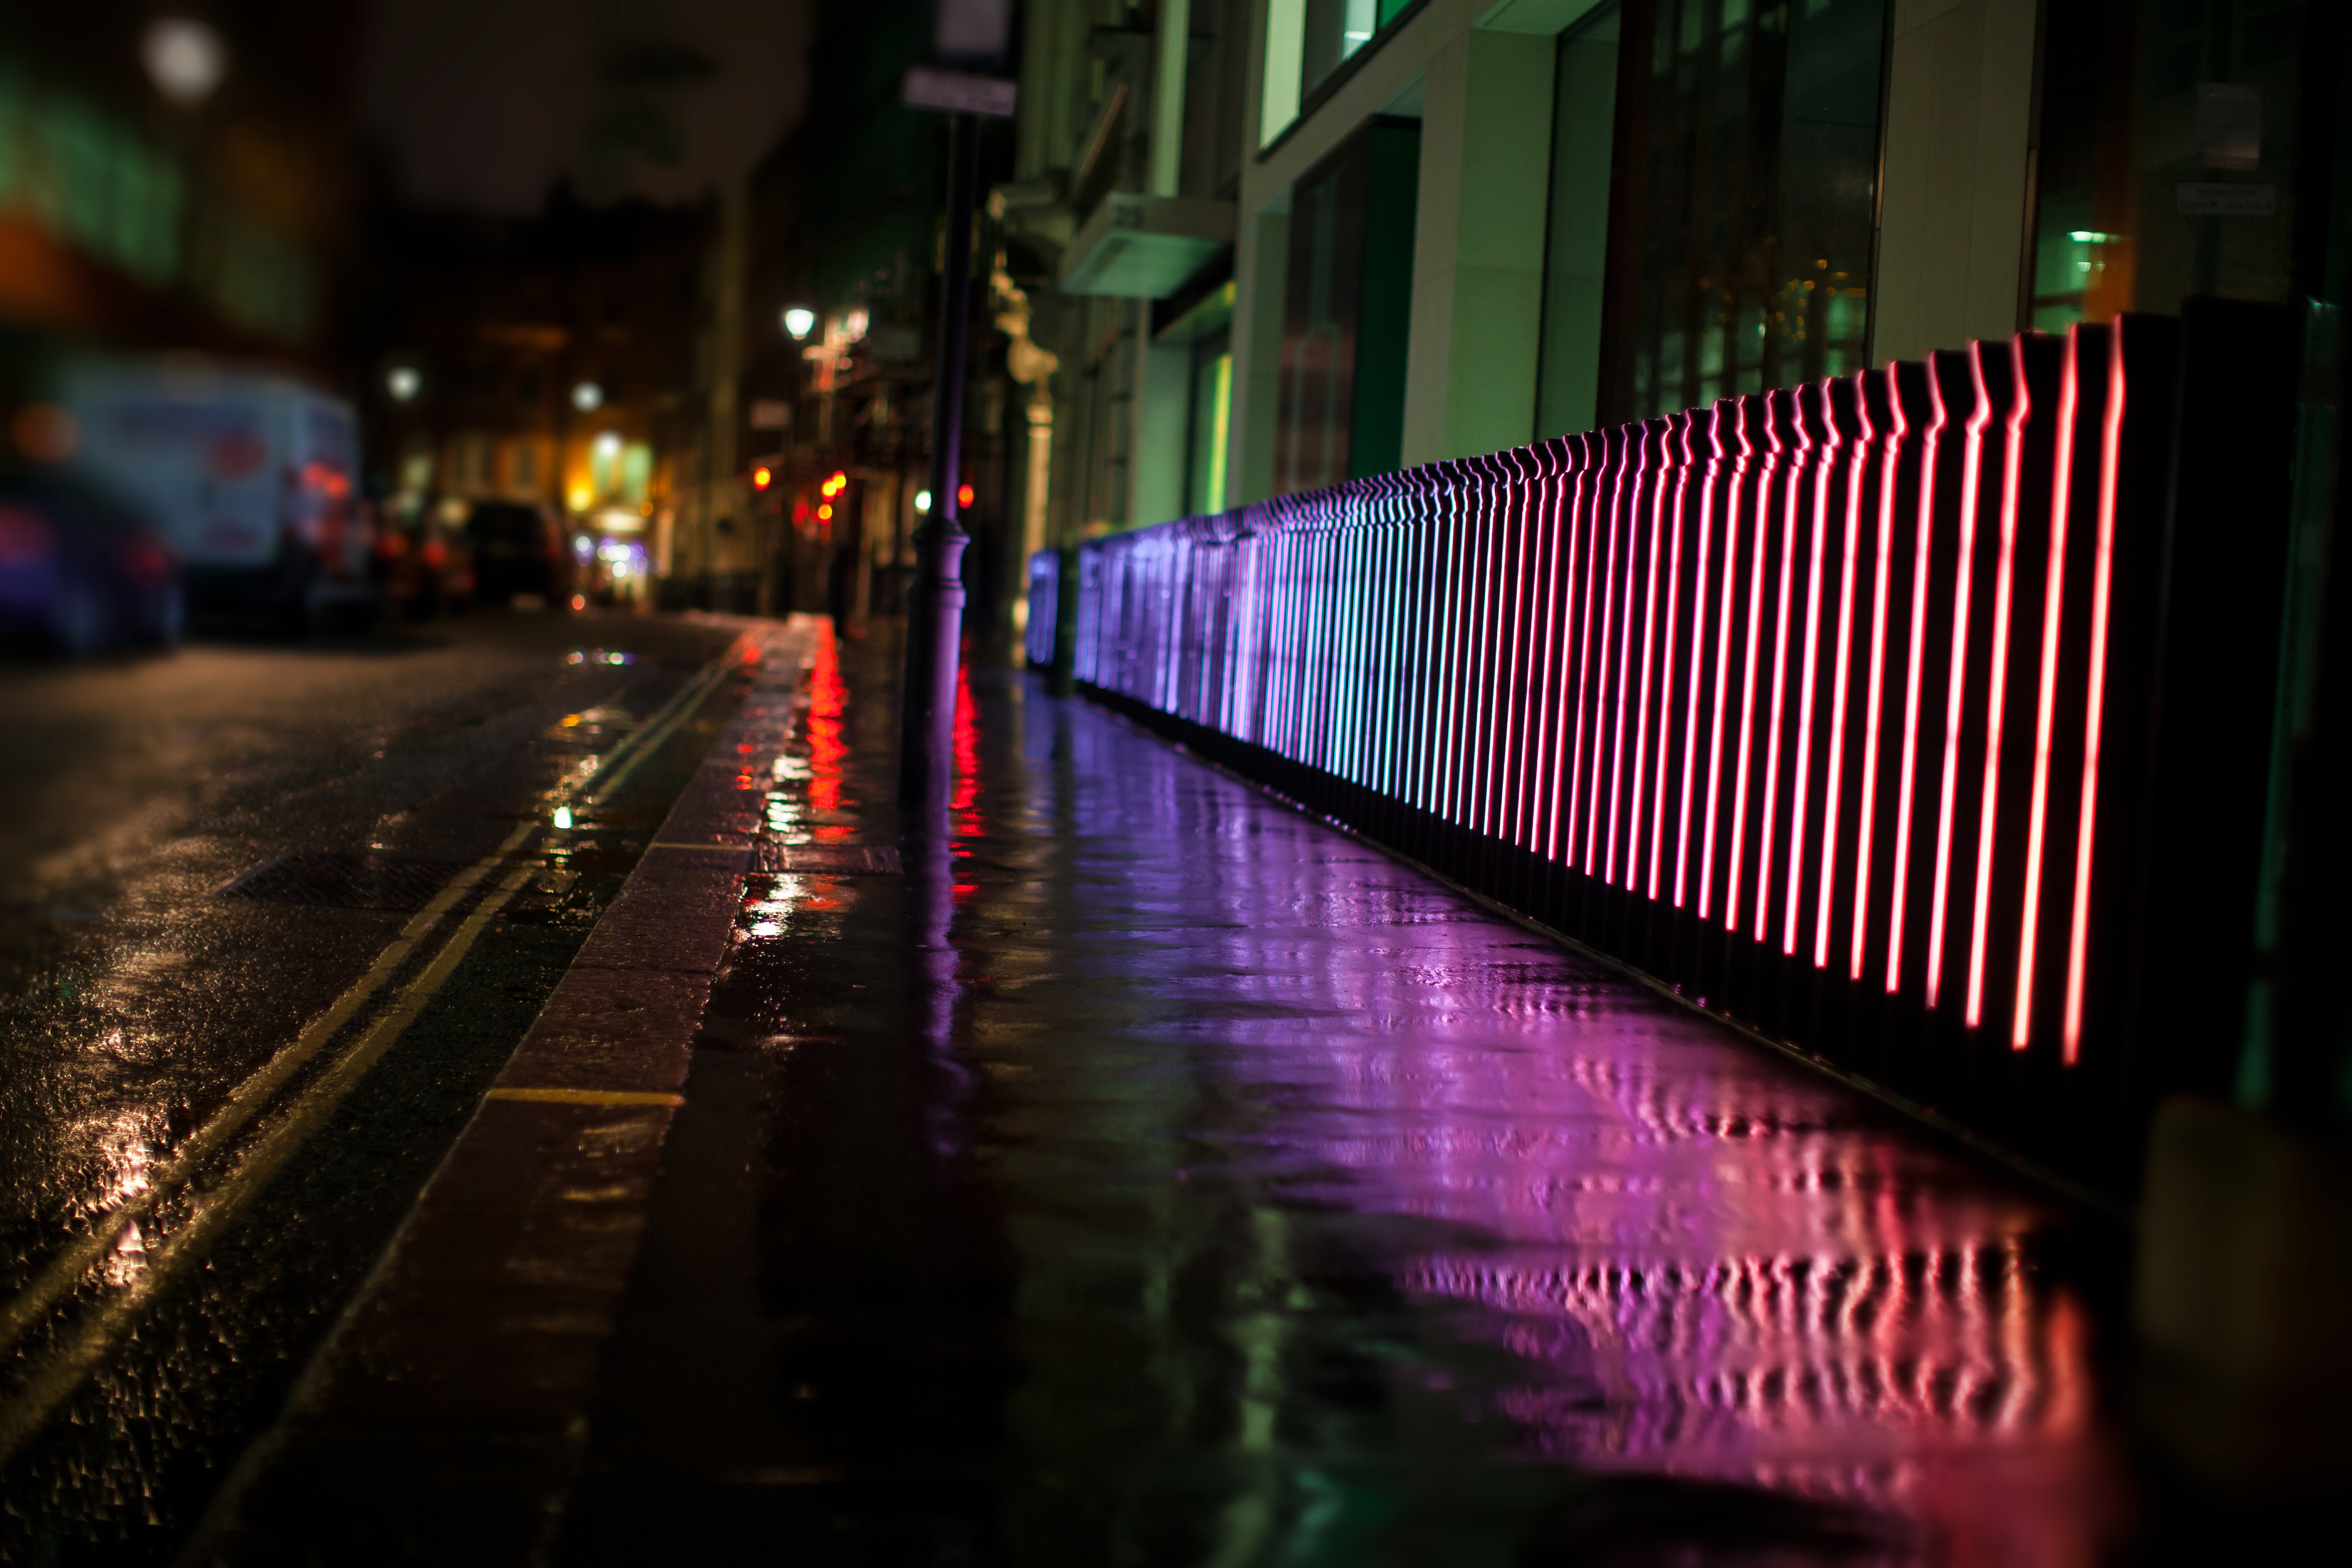
light, road, street, night, alley, cityscape, evening, reflection, color, darkness, lighting, infrastructure, urban area